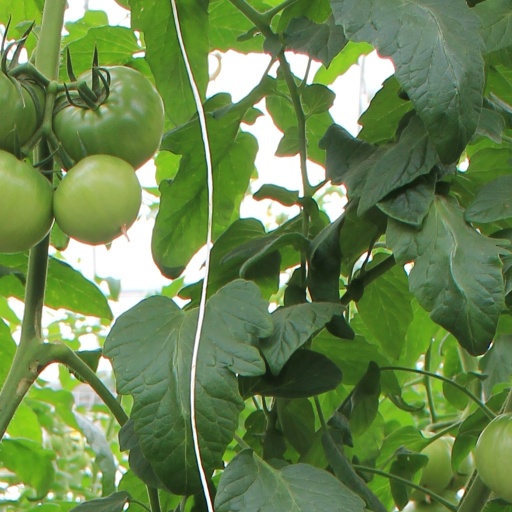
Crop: tomato